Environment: real
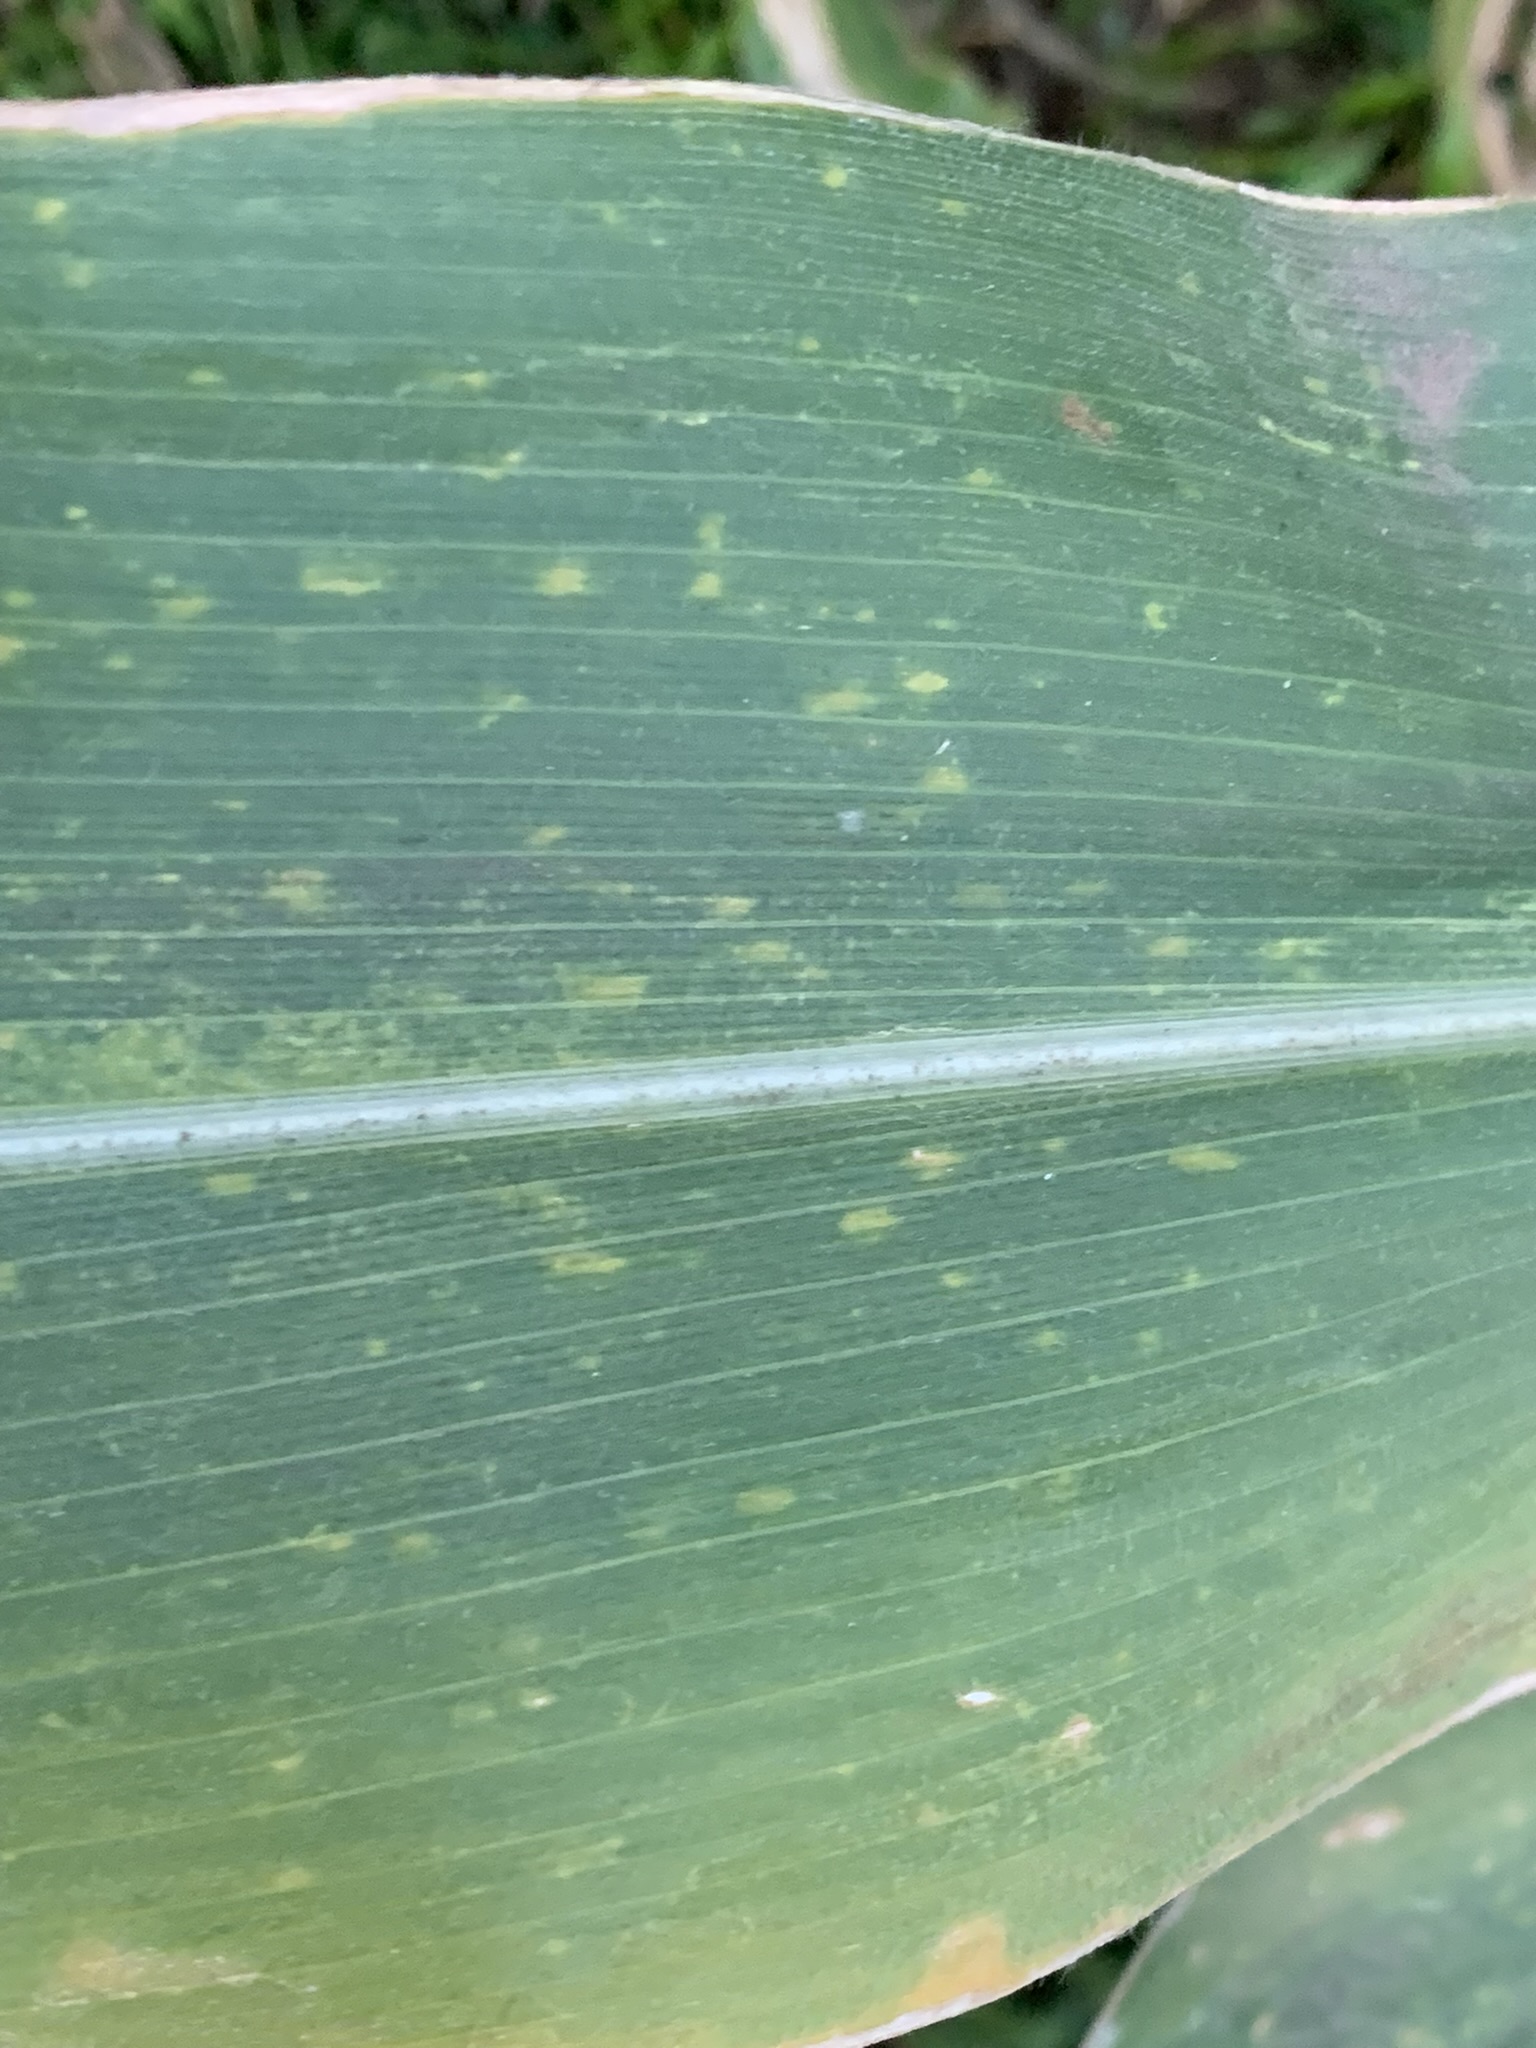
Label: lethal_necrosis